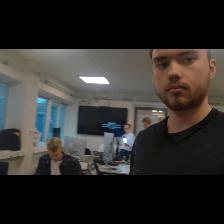
Label: Human